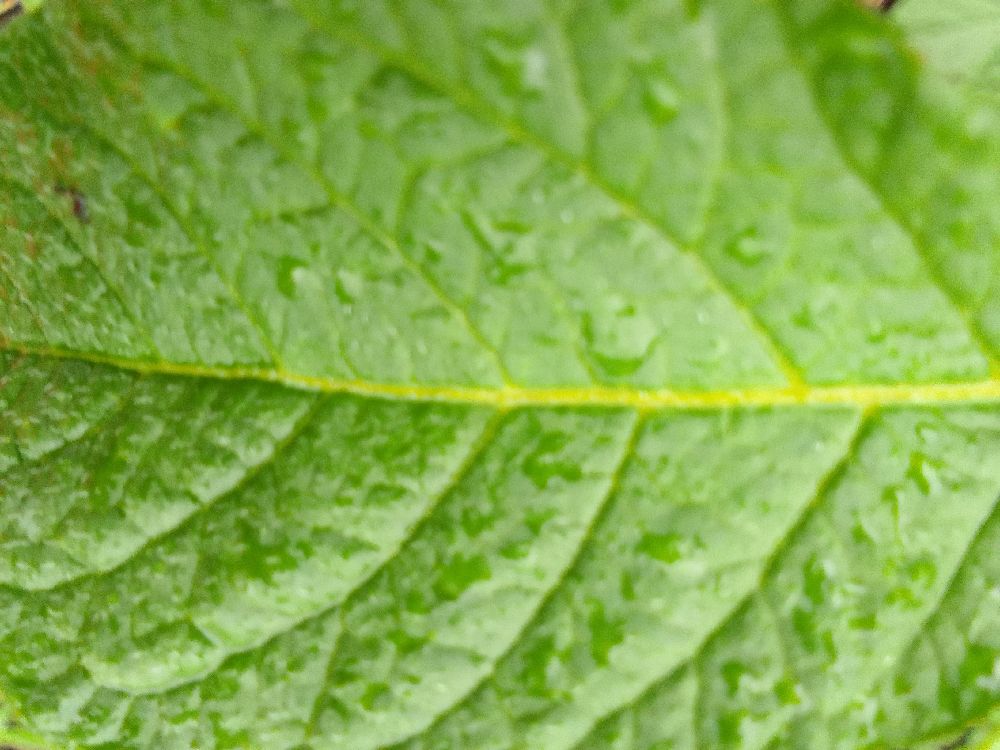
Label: Healthy